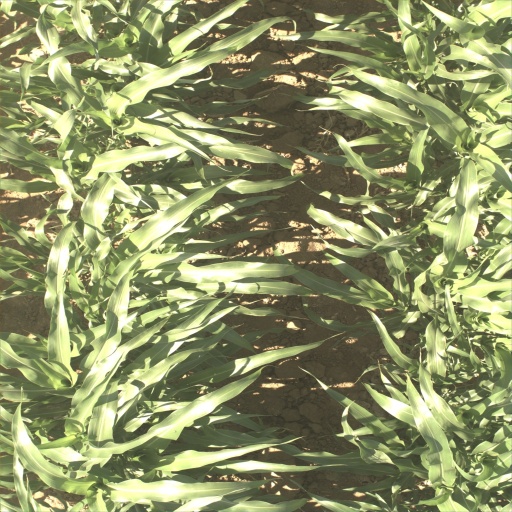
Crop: sorghum